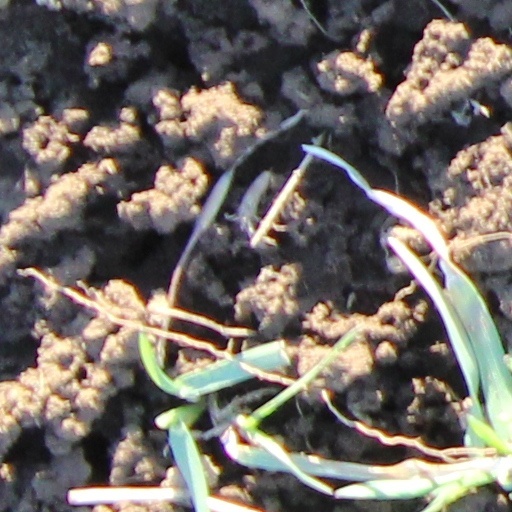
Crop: wheat